Dolphin Tale

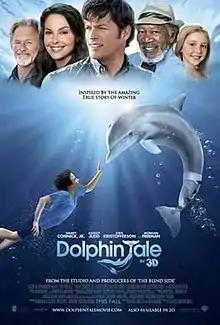
Theatrical release poster

Dolphin Tale is a 2011 American 3D family drama film directed by Charles Martin Smith and written by Karen Janszen and Noam Dromi. It stars Harry Connick Jr., Ashley Judd, Nathan Gamble, Kris Kristofferson, Cozi Zuehlsdorff in her film debut, and Morgan Freeman. The book and film are inspired by the true story of Winter, a bottlenose dolphin that was rescued in December 2005 off the Florida coast and taken in by the Clearwater Marine Aquarium. In the film, Winter loses her tail after becoming entangled with a rope attached to a crab trap, and must be fitted with a prosthetic one in order to swim naturally again.